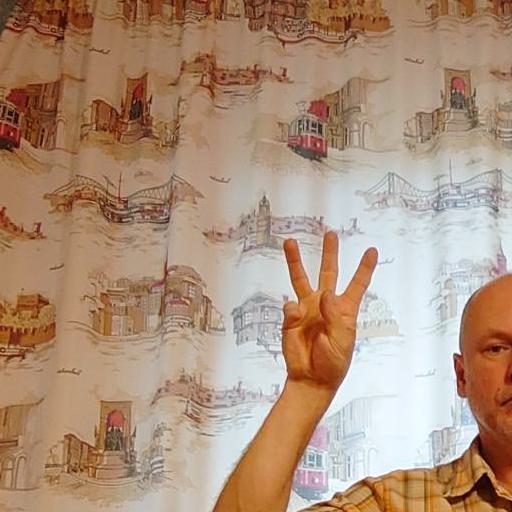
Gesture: three